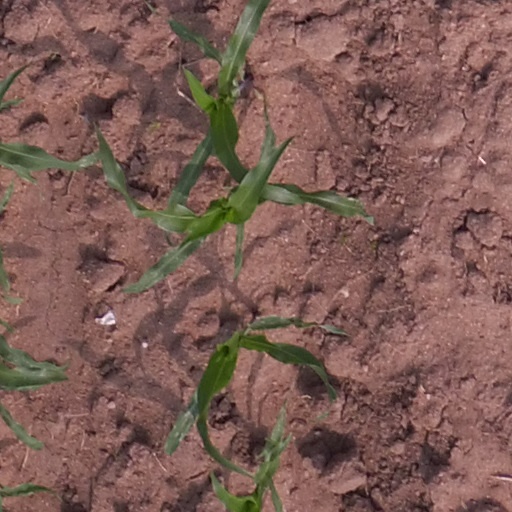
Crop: maize; corn